Bengal Tiger (2015 film)

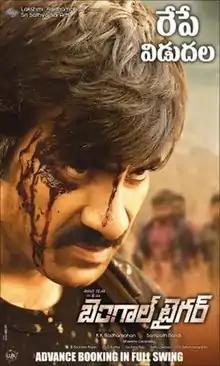
Theatrical release poster

Bengal Tiger is a 2015 Indian Telugu-language action comedy film written and directed by Sampath Nandi. It was produced by K. K. Radhamohan Sri Satya Sai Arts and features Ravi Teja, Tamannaah Bhatia, and Raashii Khanna. Boman Irani, Nassar, Nagineedu, Rao Ramesh, and Sayaji Shinde play supporting roles. The music was composed by Nandi's protégé, Bheems Ceciroleo. Soundararajan handled the cinematography and Gautham Raju was the editor.